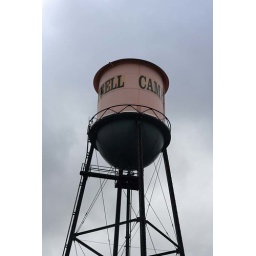
The water tower in downtown Campbell.